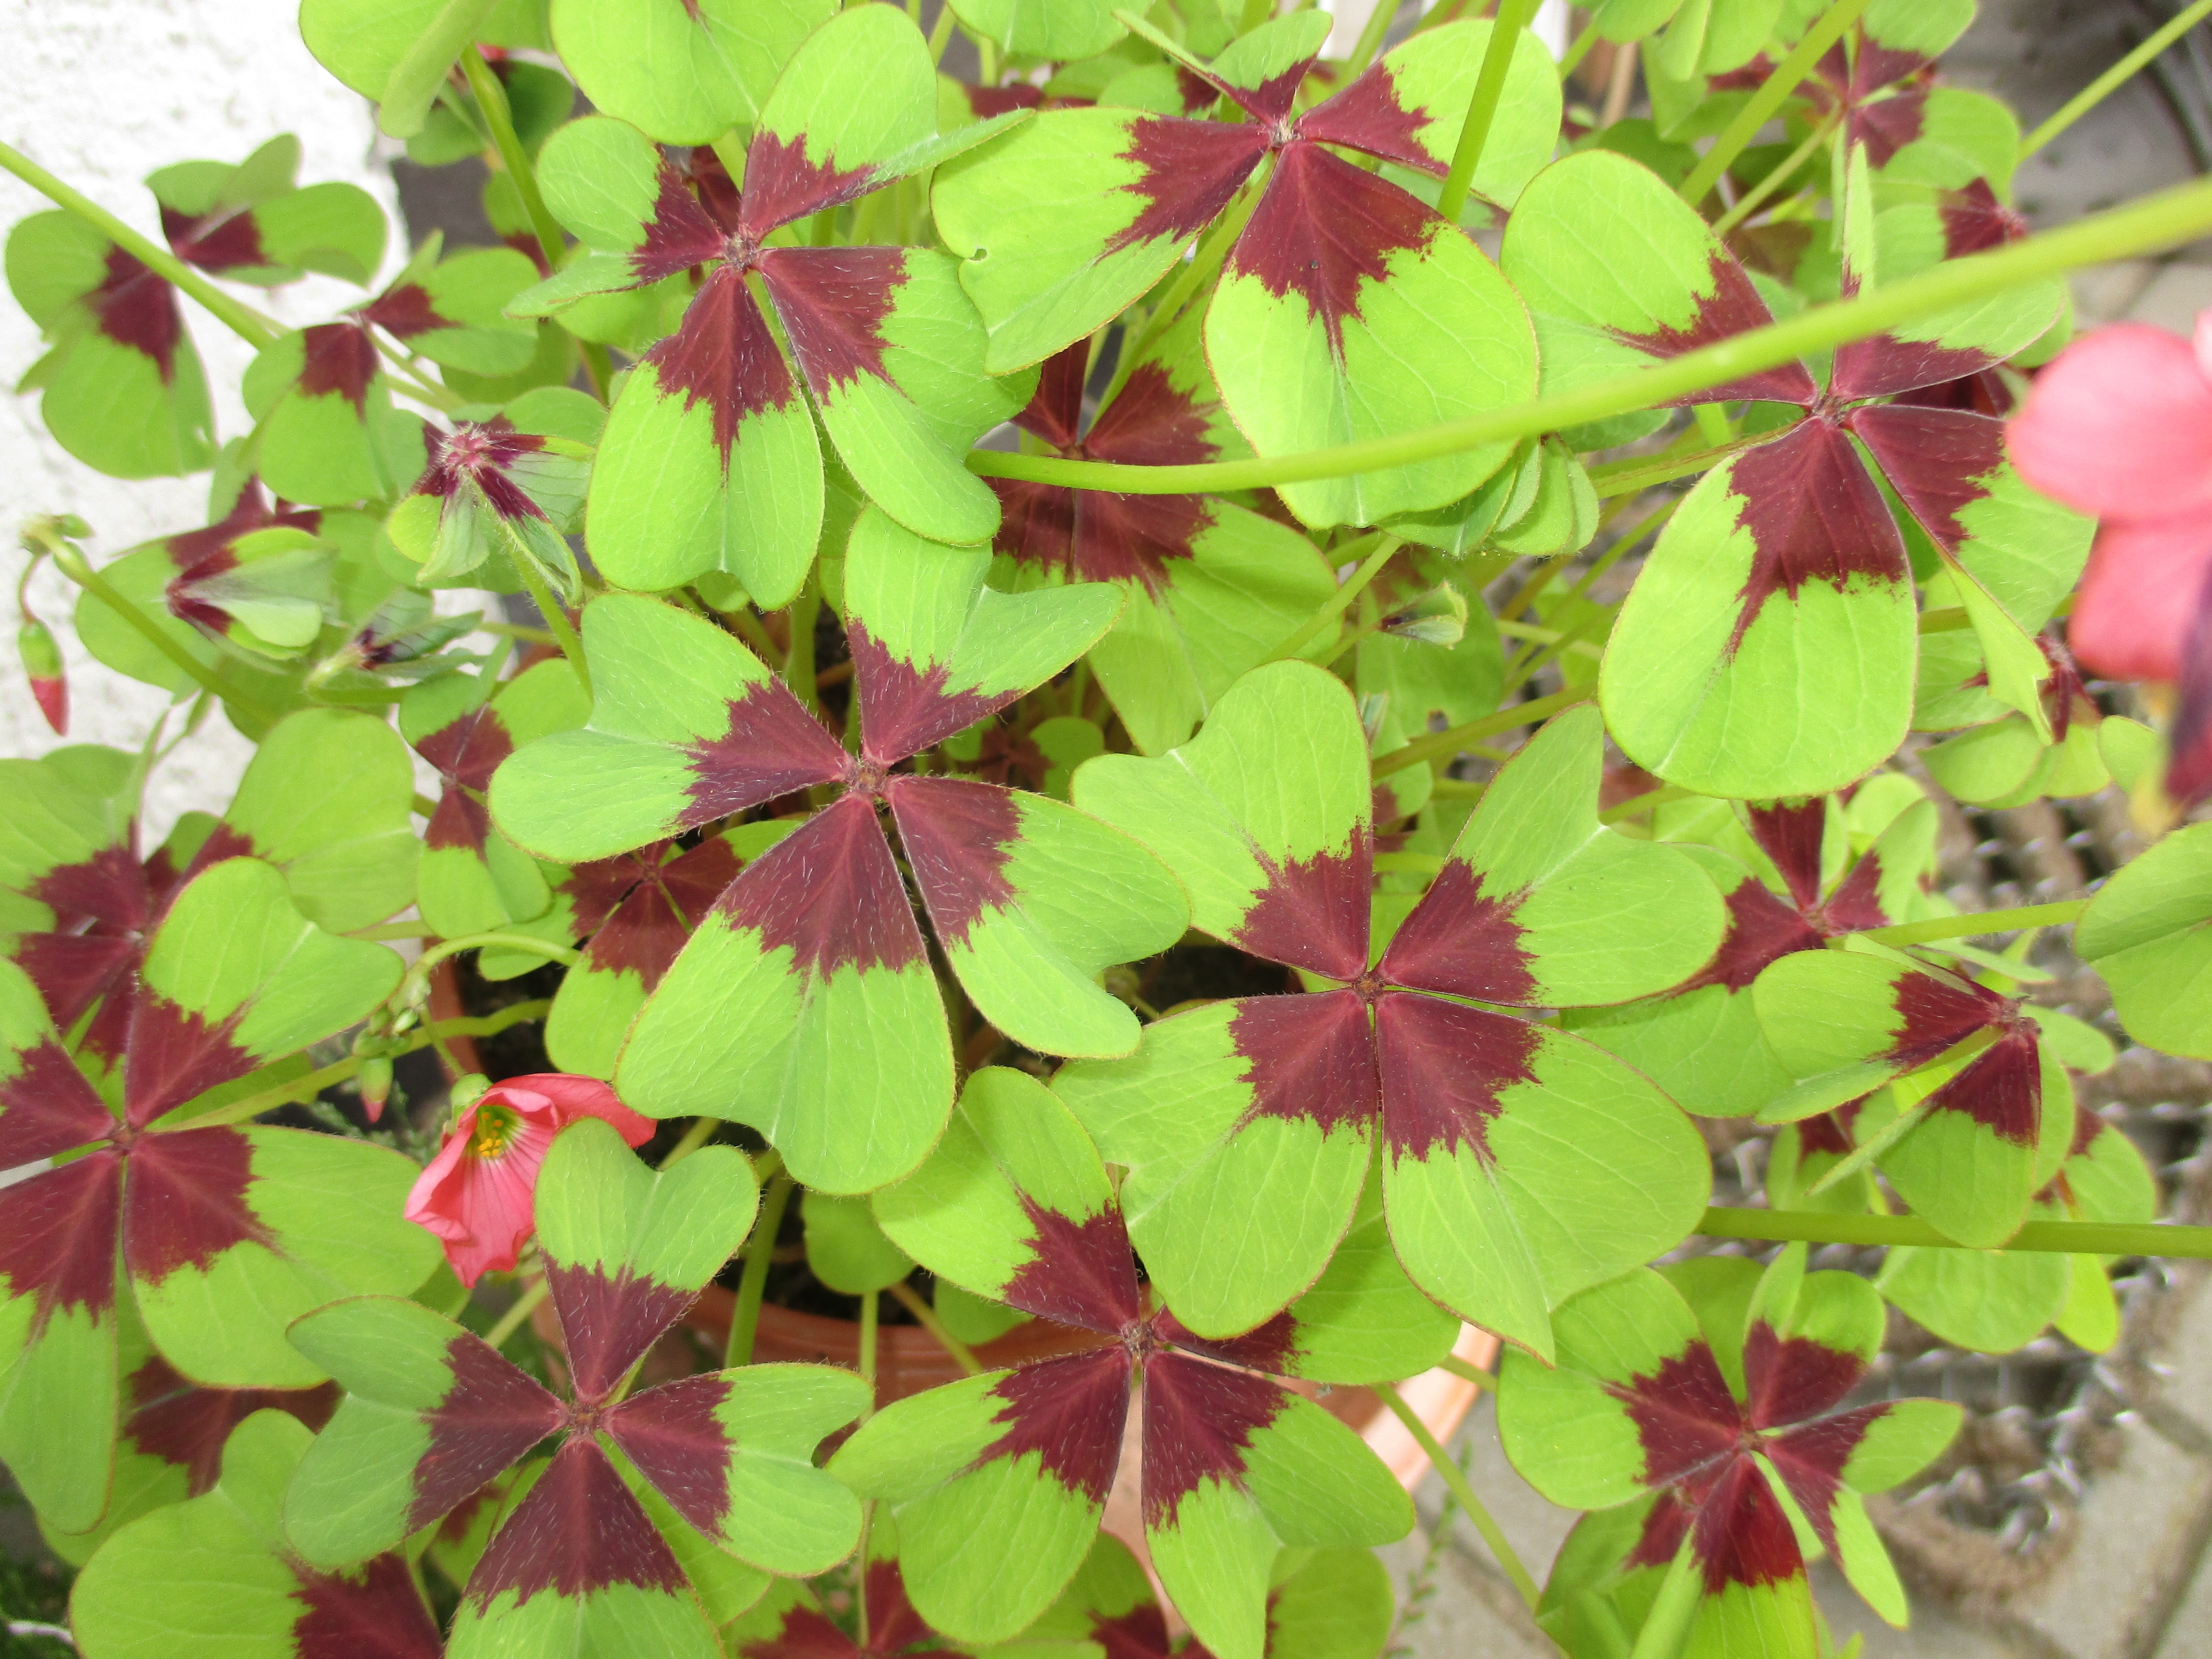
tree, branch, plant, leaf, flower, produce, botany, maple tree, shrub, luck, sylvester, klee, flowering plant, grassland plants, maidenhair tree, shamrocks, lucky clover, annual plant, woody plant, land plant